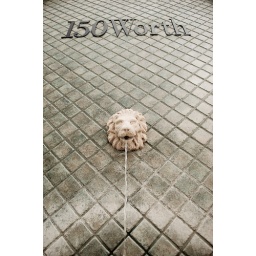
A fountain on the wall of a Worth Avenue building in Palm Beach.